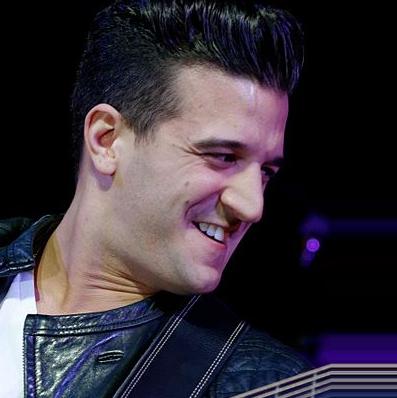
Age: 26